Văn Lang University

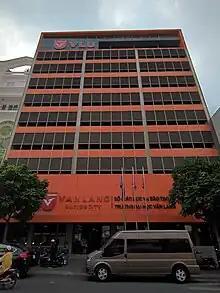
University building

Van Lang University is one of the first private universities in Vietnam under the administration of the Ministry of Education of Vietnam. It is located in Ho Chi Minh City since 1995 and was named for the ancient Vietnamese kingdom, Văn Lang.